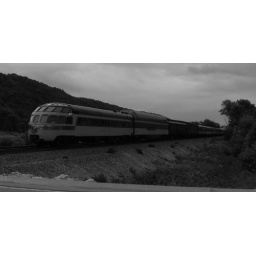
Black and white &amp;amp; recropped, former Milwaukee Road Hiawatha observation car &amp;quot;Cedar Rapids&amp;quot;, pulled by SP4449.